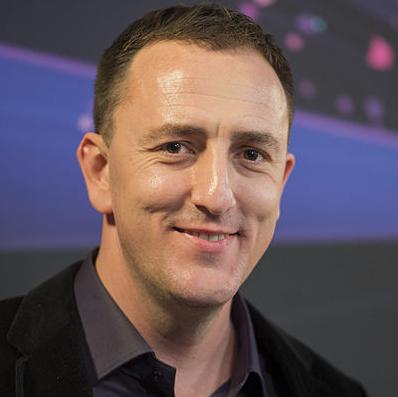
Age: 37